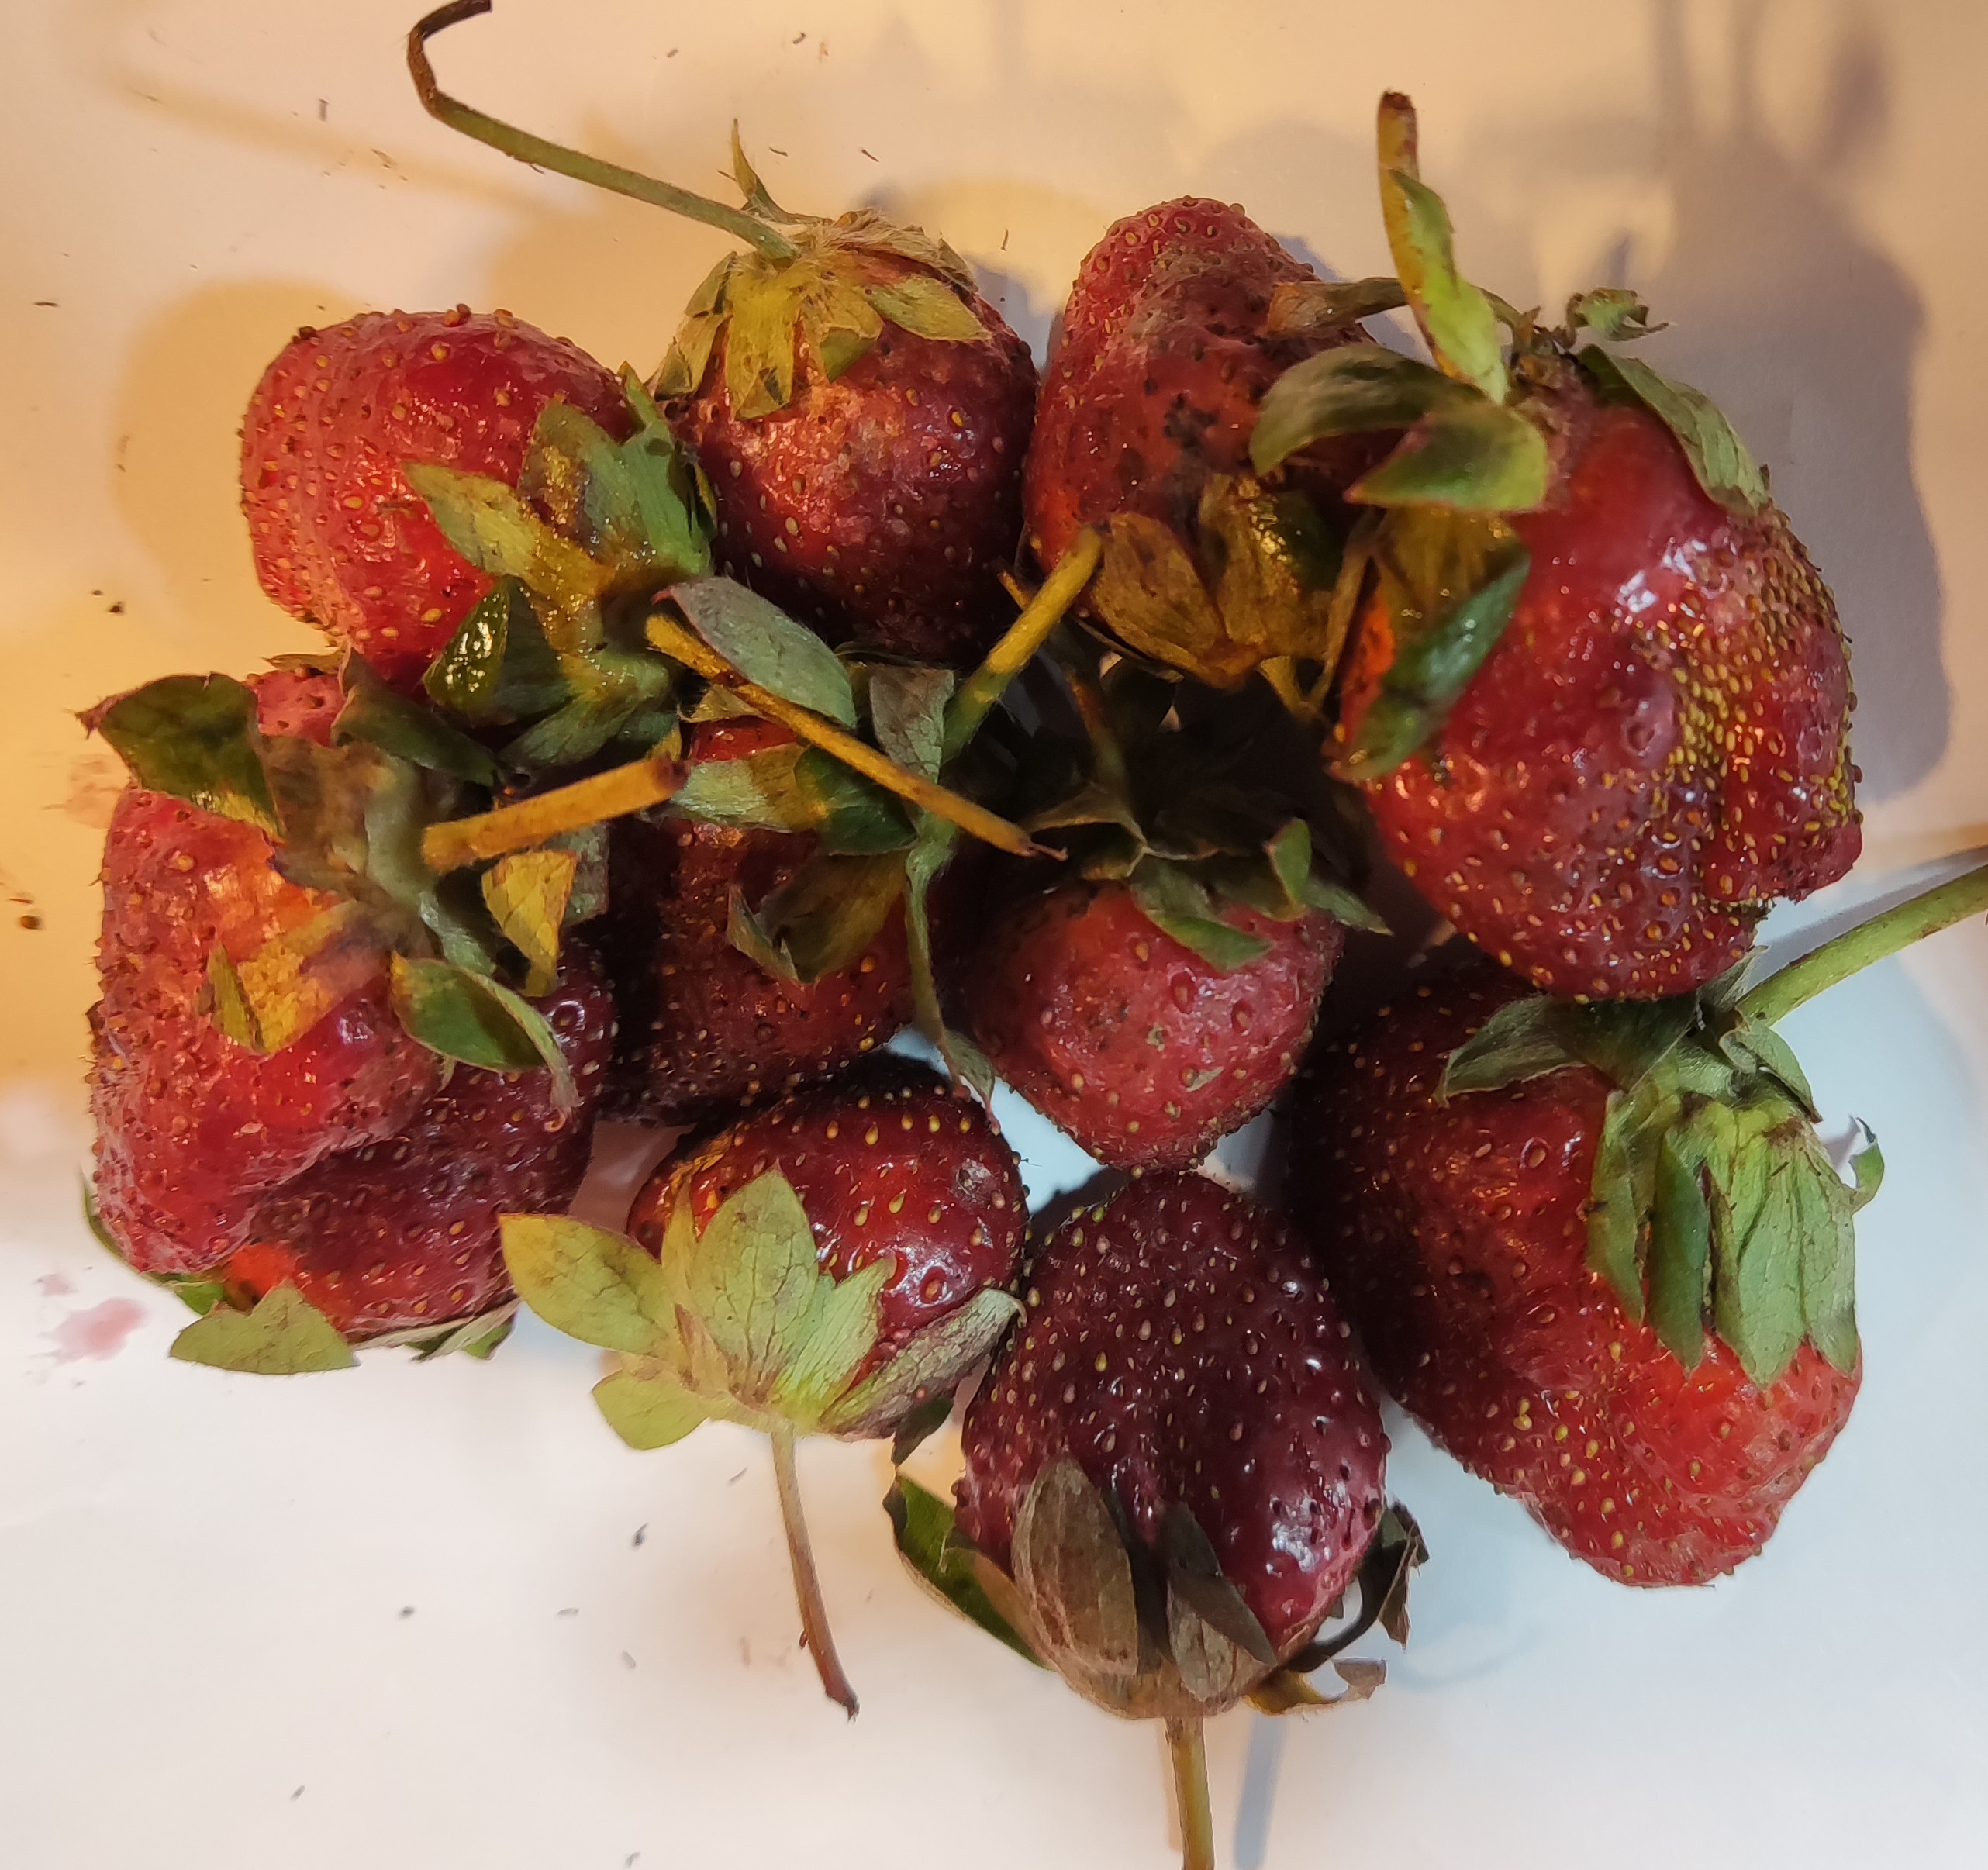
Fruit: strawberry
Condition: fresh